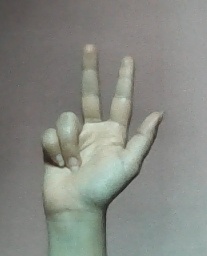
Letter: al